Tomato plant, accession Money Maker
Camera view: horizontal (90 deg, fisheye); turntable rotation: 60 degrees
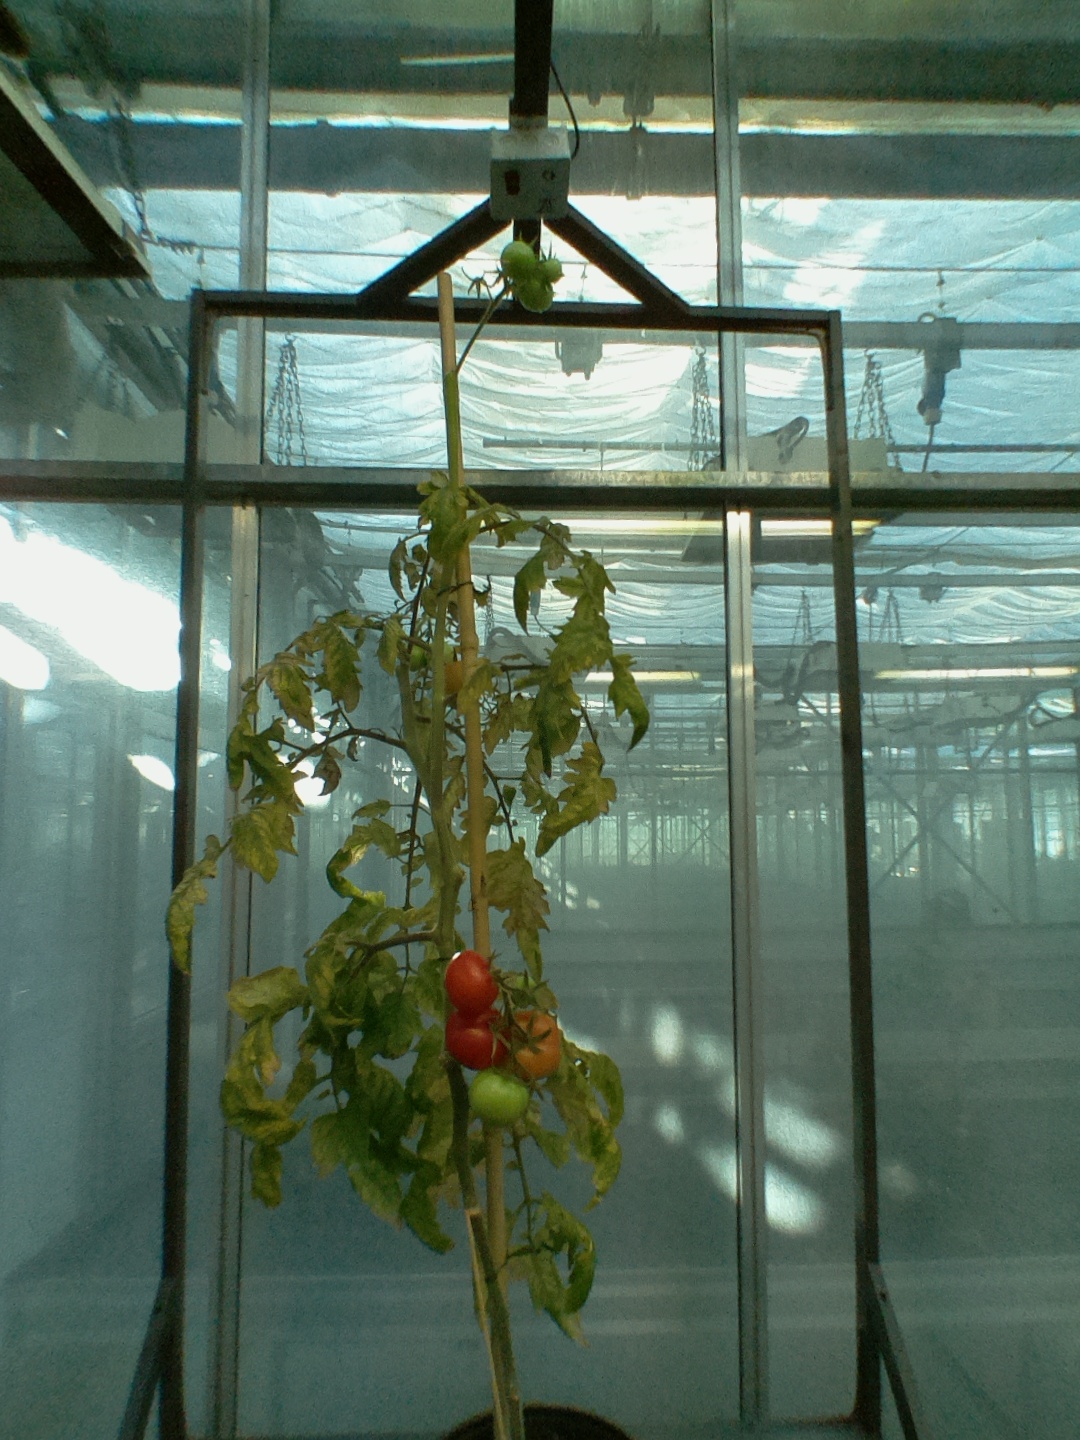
BBCH growth stage 83: 30%-40% of fruits show typical fully ripe color